Billingsgate Island

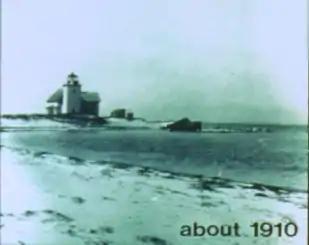
Eroding shoreline of Billingsgate Island, about 1910

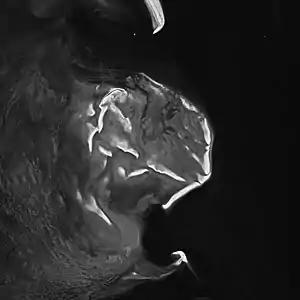
Billingsgate Island in 1974

Billingsgate Island, also sometimes known as Bellingsgate Island, was an island off Cape Cod in Massachusetts in the United States. Originally settled as a fishing and whaling community as part of the town of Eastham, Massachusetts, Billingsgate Island was for a long time the site of a lighthouse used as a navigational aid in Cape Cod Bay. Local historians sometimes call it the Atlantis of Cape Cod.